Battle of John's Knoll–Trevor's Ridge

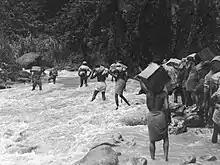
Native carriers bringing supplies across the Faria River to the Australians on John's Knoll after the battle

Author Philip Bradley wrote that the fighting at John's Knoll was "a key defensive action" of the campaign. Following the fighting on John's Knoll and Trevor's Ridge, the Japanese, having failed to re-establish their supply route, were forced adopt a defensive posture. Meanwhile, the Australian advance through the Finisterres continued towards Shaggy Ridge, a heavily wooded razor-back feature, that dominated the Japanese defensive position. A series of minor clashes followed as the Japanese withdrew towards the main defensive position around the Kankiryo Saddle, pursued by the 21st Brigade.